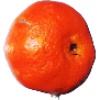
Label: clementine